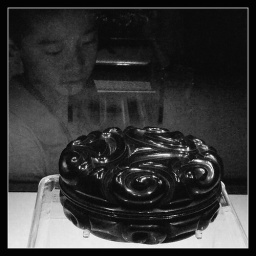
Carved black lacquer case with cloud design made by zhang Cheng